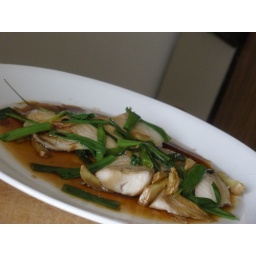
A simple fish dish:Steam fish with green onions and gingerFry green onions in oil, pour over steamed fish and add soy sauce